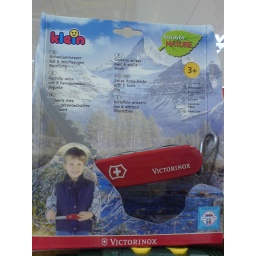
VICTORINOX swiss army knife with plastic blades. for boys over 3.